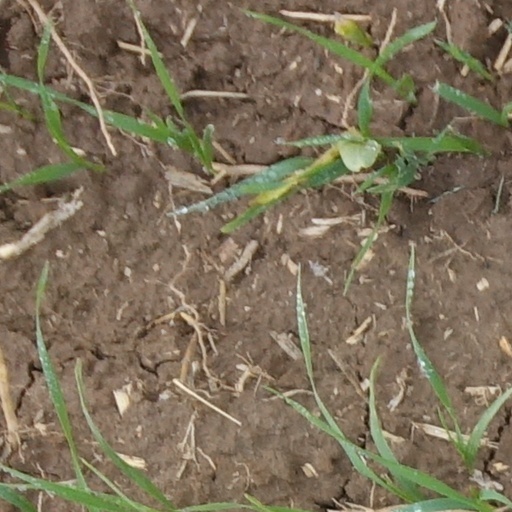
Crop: wheat